Queen Latifah

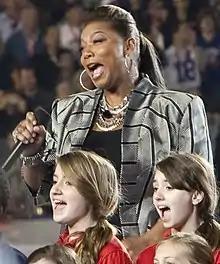
Latifah performing God Bless America at Super Bowl XLIV in 2010

Queen Latifah produced the 2007 film "The Perfect Holiday". In addition to producing the film, Latifah starred alongside Terrence Howard, Morris Chestnut, Gabrielle Union, Charles Q. Murphy, Jill Marie Jones, and Faizon Love. In 2008, Latifah appeared in the crime comedy "Mad Money" opposite Academy Award–winner Diane Keaton as well as Katie Holmes and Ted Danson. She appeared on "Saturday Night Live" on October 4, 2008, as moderator Gwen Ifill in a comedic sketch depicting the vice-presidential debate between then-Senator Joe Biden and then-Governor Sarah Palin and played in "The Secret Life of Bees". In 2009, Latifah was a presenter at the 81st Academy Awards, presenting the segment honoring film professionals who had died during 2008 and singing "I'll Be Seeing You" during the montage. Latifah spoke at Michael Jackson's memorial service in Los Angeles. She also hosted the 2010 People's Choice Awards. Latifah sang "America the Beautiful" at Super Bowl XLIV hosted in Miami, Florida, on February 7, 2010, with Carrie Underwood. Latifah hosted the 2010 BET Awards on June 27, 2010. She starred with Dolly Parton in "Joyful Noise" (2012). In June 2011, Latifah received an honorary doctorate degree in Humane Letters from Delaware State University in Dover, Delaware. On September 16, 2013, Latifah premiered her own syndicated daytime television show titled "The Queen Latifah Show". On January 26, 2014, Latifah officiated the weddings of 33 same-sex and opposite-sex couples during a performance of "Same Love" by Macklemore at the 56th Annual Grammy Awards. In 2015, Latifah received a Best Actress Emmy nomination for her lead role as Bessie Smith in "Bessie", an HBO film which received a total of 12 Emmy nominations.